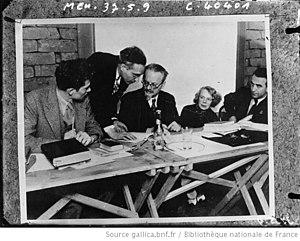
Jean Louis Maxime van Heijenoort [van ɛjɛnɔrt], est un pionnier français de la logique mathématique.